Vargö

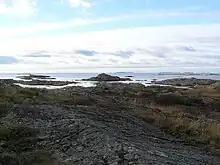
Vargö. View towards SW.

Vargö is a small island, one of the westmost in the Southern Göteborg Archipelago of Sweden. Facing the open sea, it is an almost completely barren island, and a nature reserve.